Georgetown University

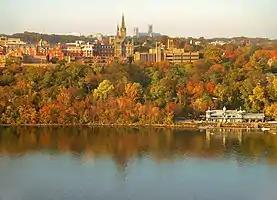
A panorama of numerous buildings, particularly the tall clocktower, above a stretch of brightly colored autumn trees all reflected in a river.

Georgetown University was founded by former Jesuits in the tradition of Ignatius of Loyola; it is a member of the Association of Jesuit Colleges and Universities. Georgetown is not a pontifical university, though seven Jesuits serve on the 36 member Board of Directors, the university's governing body.